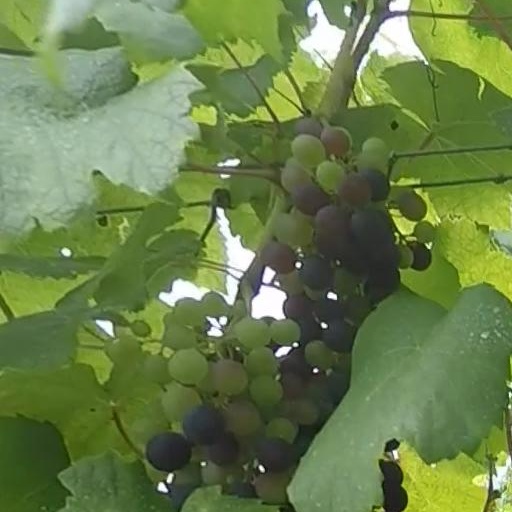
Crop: grape